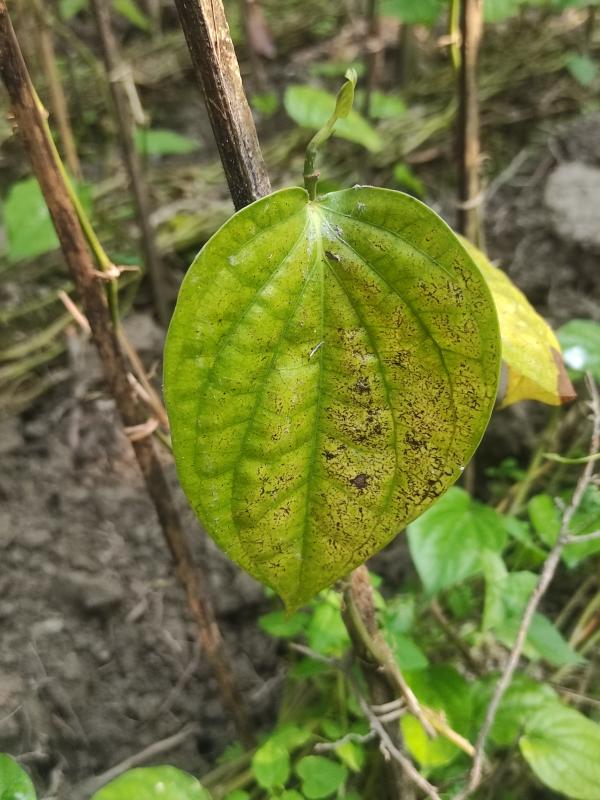
Label: Fungal_Brown_Spot_Disease